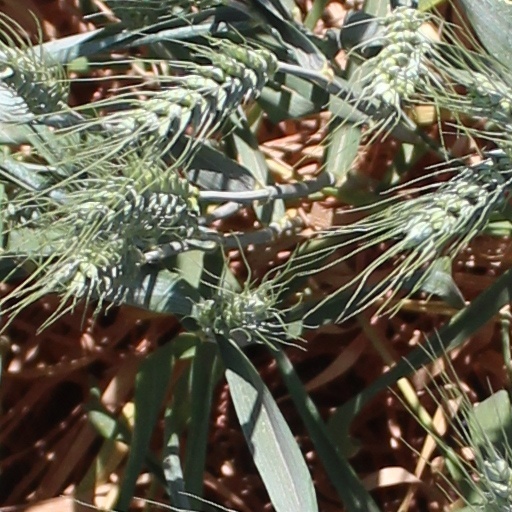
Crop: wheat